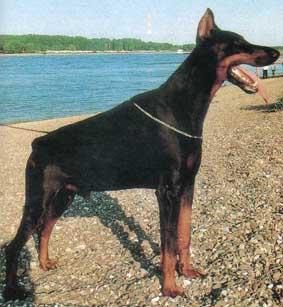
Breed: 209-n000054-Doberman